Artūras Valeika

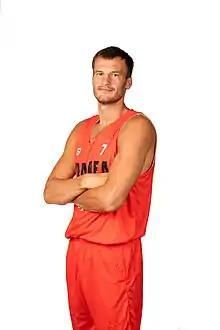
Artūras Valeika, in CSM Oradea uniform - 2020

Artūras Valeika (born 11 August 1985) is a Lithuanian professional basketball player for CBet Jonava of the Lithuanian Basketball League. He is 2 times champion in Romania with CSM Oradea, and one time SuperCup winner with the ”Red Lions”.